Joel S. Levine

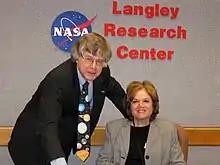
Joel and Arlene Levine

In 1968, Levine married Arlene Spielholz, and has a daughter and grandson. Arlene Levine worked at NASA for 27 years, studying the psychological effects of astronauts spending long time periods in space. The Levines retired on the same day on June 30, 2011, holding a joint retirement party. According to the Daily Press, Levine still has close ties to NASA since his retirement and is recognized as an expert on its history.